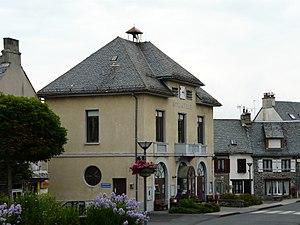
La mairie de Marcenat, Cantal, France.
Marcenat est une commune française située dans le département du Cantal en région Auvergne-Rhône-Alpes.